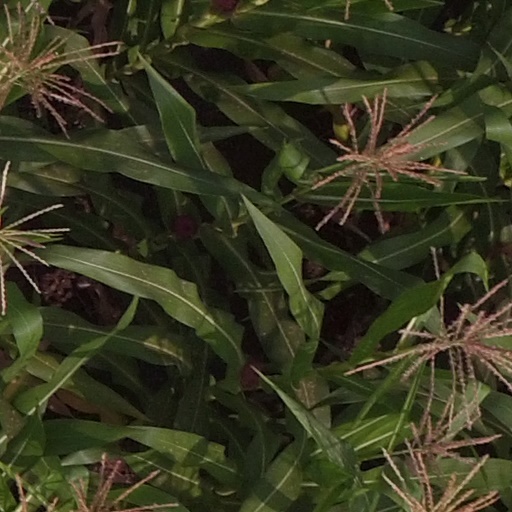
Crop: maize; corn